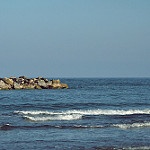
Label: sea